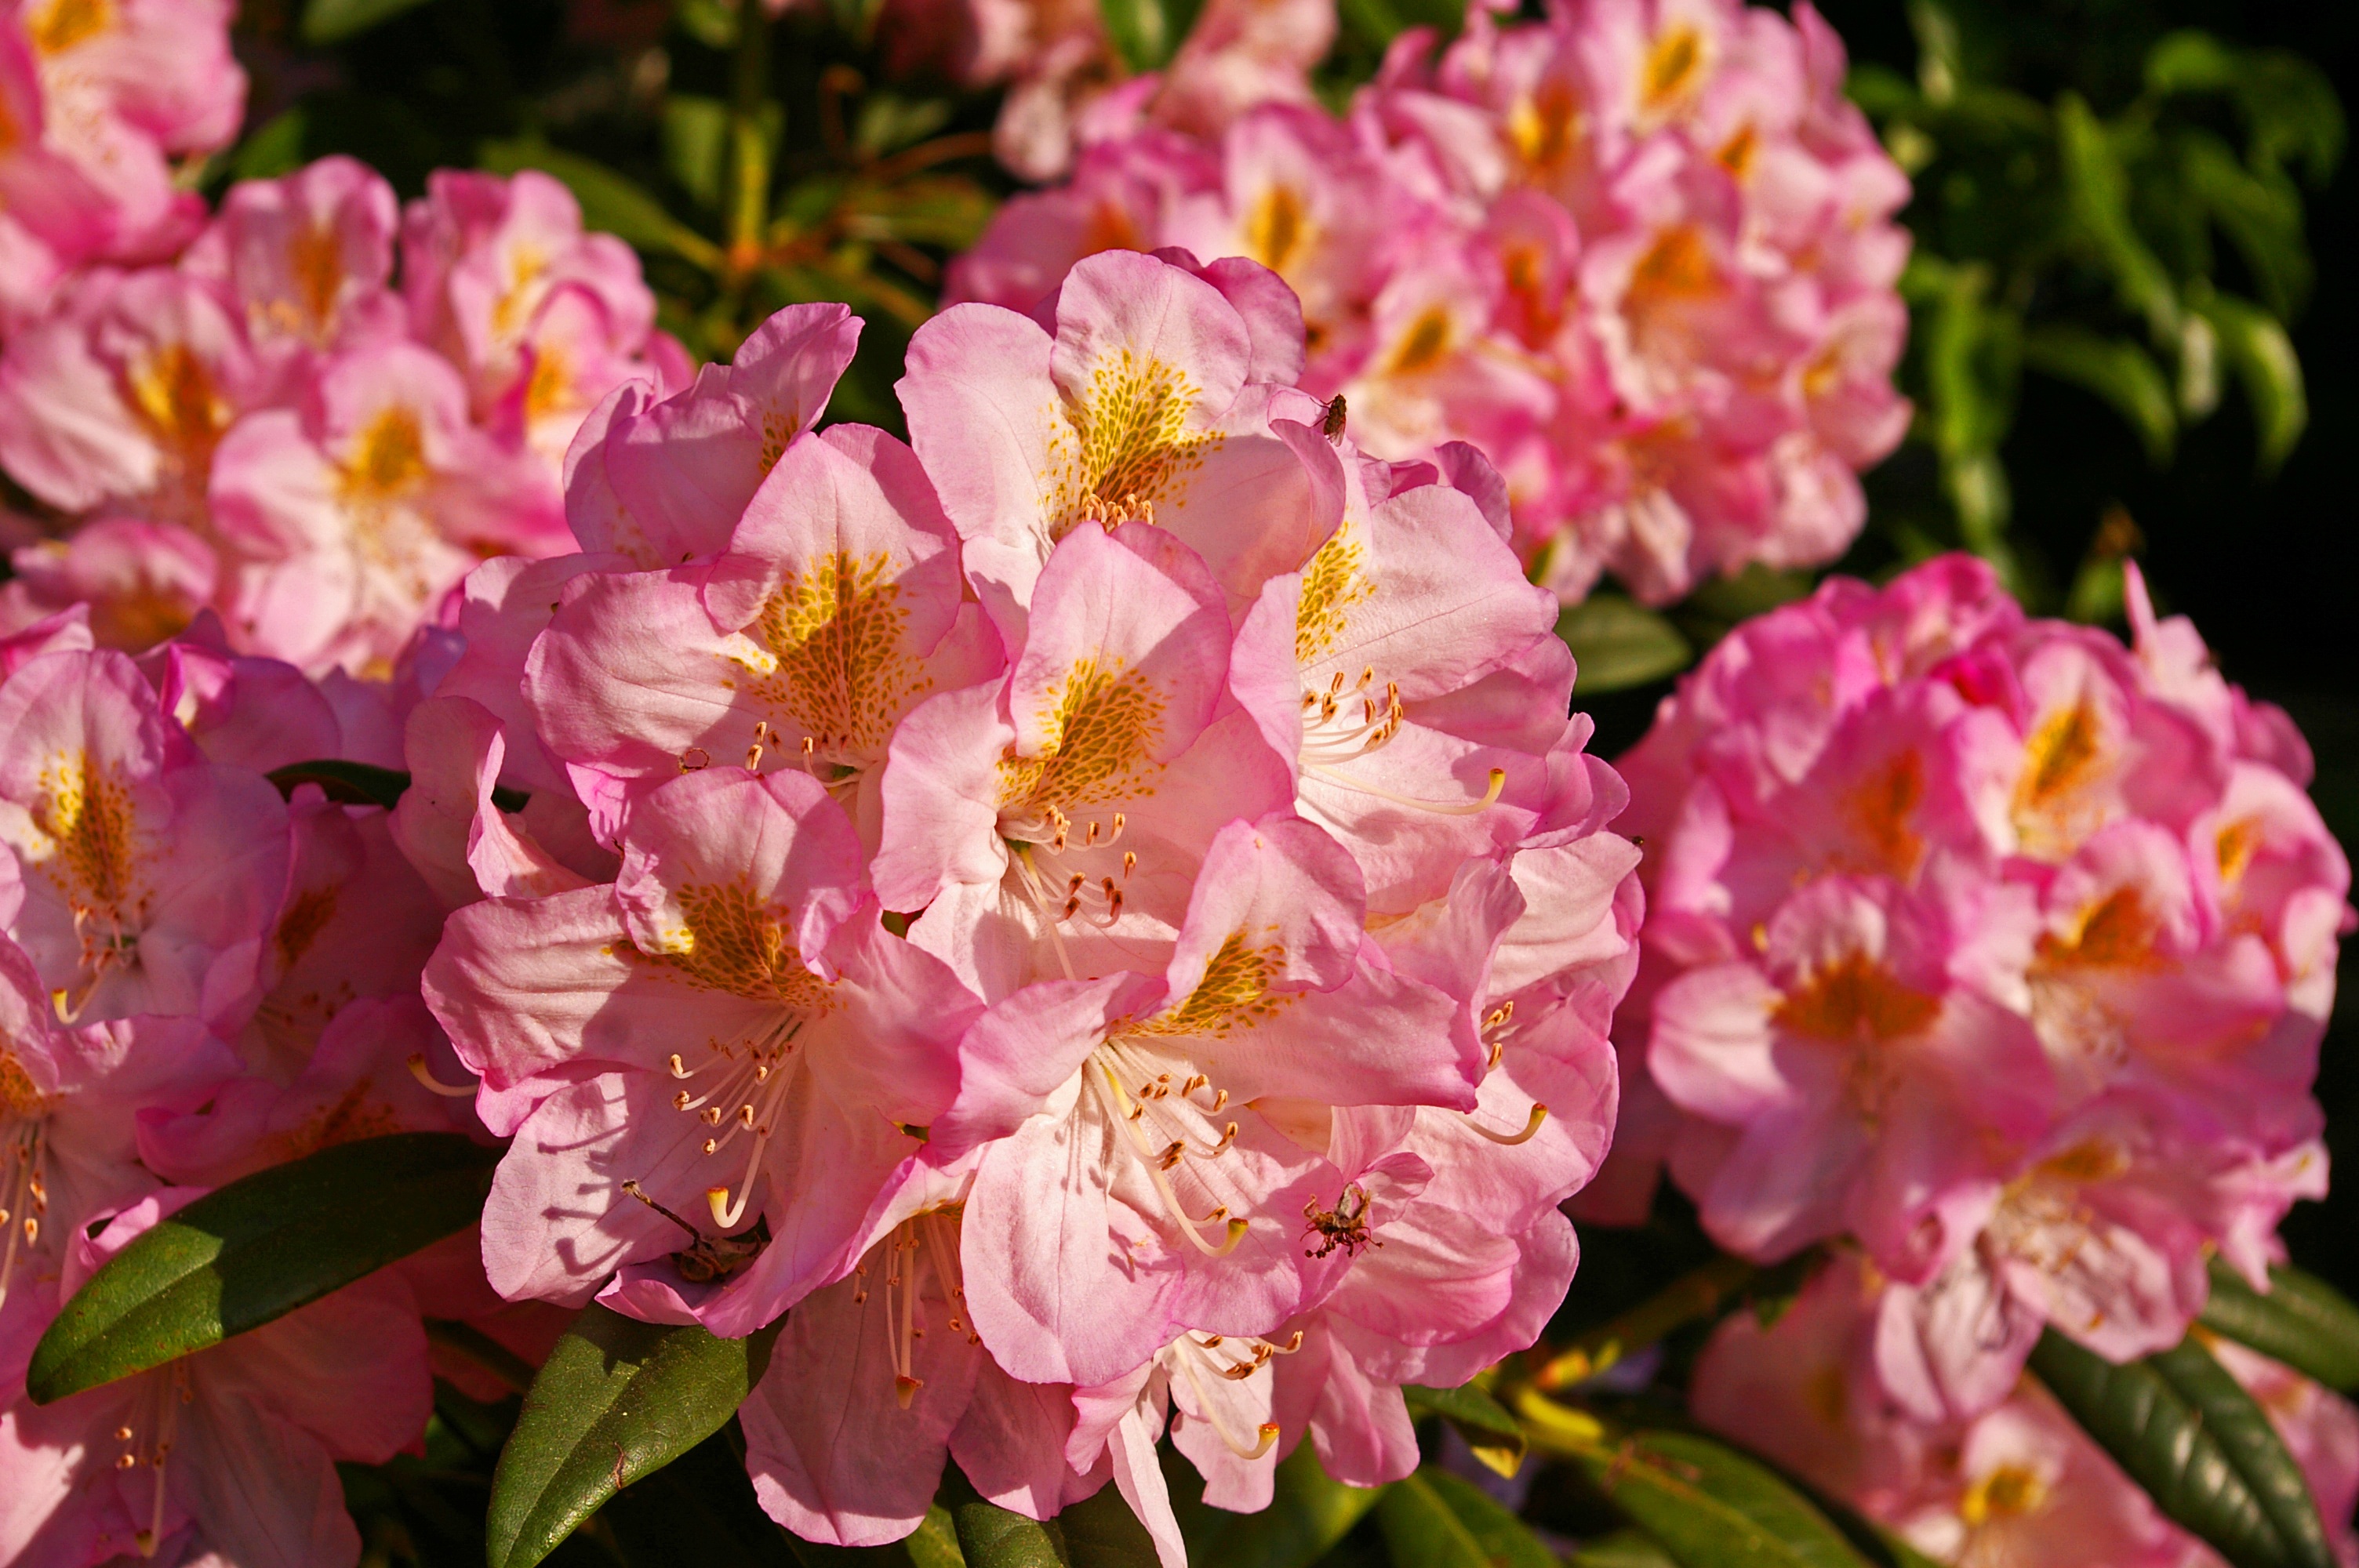
landscape, nature, blossom, plant, flower, petal, bloom, park, romantic, garden, pink, japan, close, flora, flowers, japanese garden, background image, japanese, bed, shrub, rhododendron, gardens, floristry, macro photography, flowering plant, stone garden, woody plant, land plant